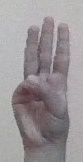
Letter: thaa